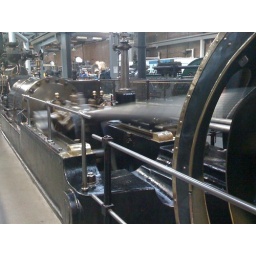
This is a big machine that runs on steam and lives in a big building in Manchester.